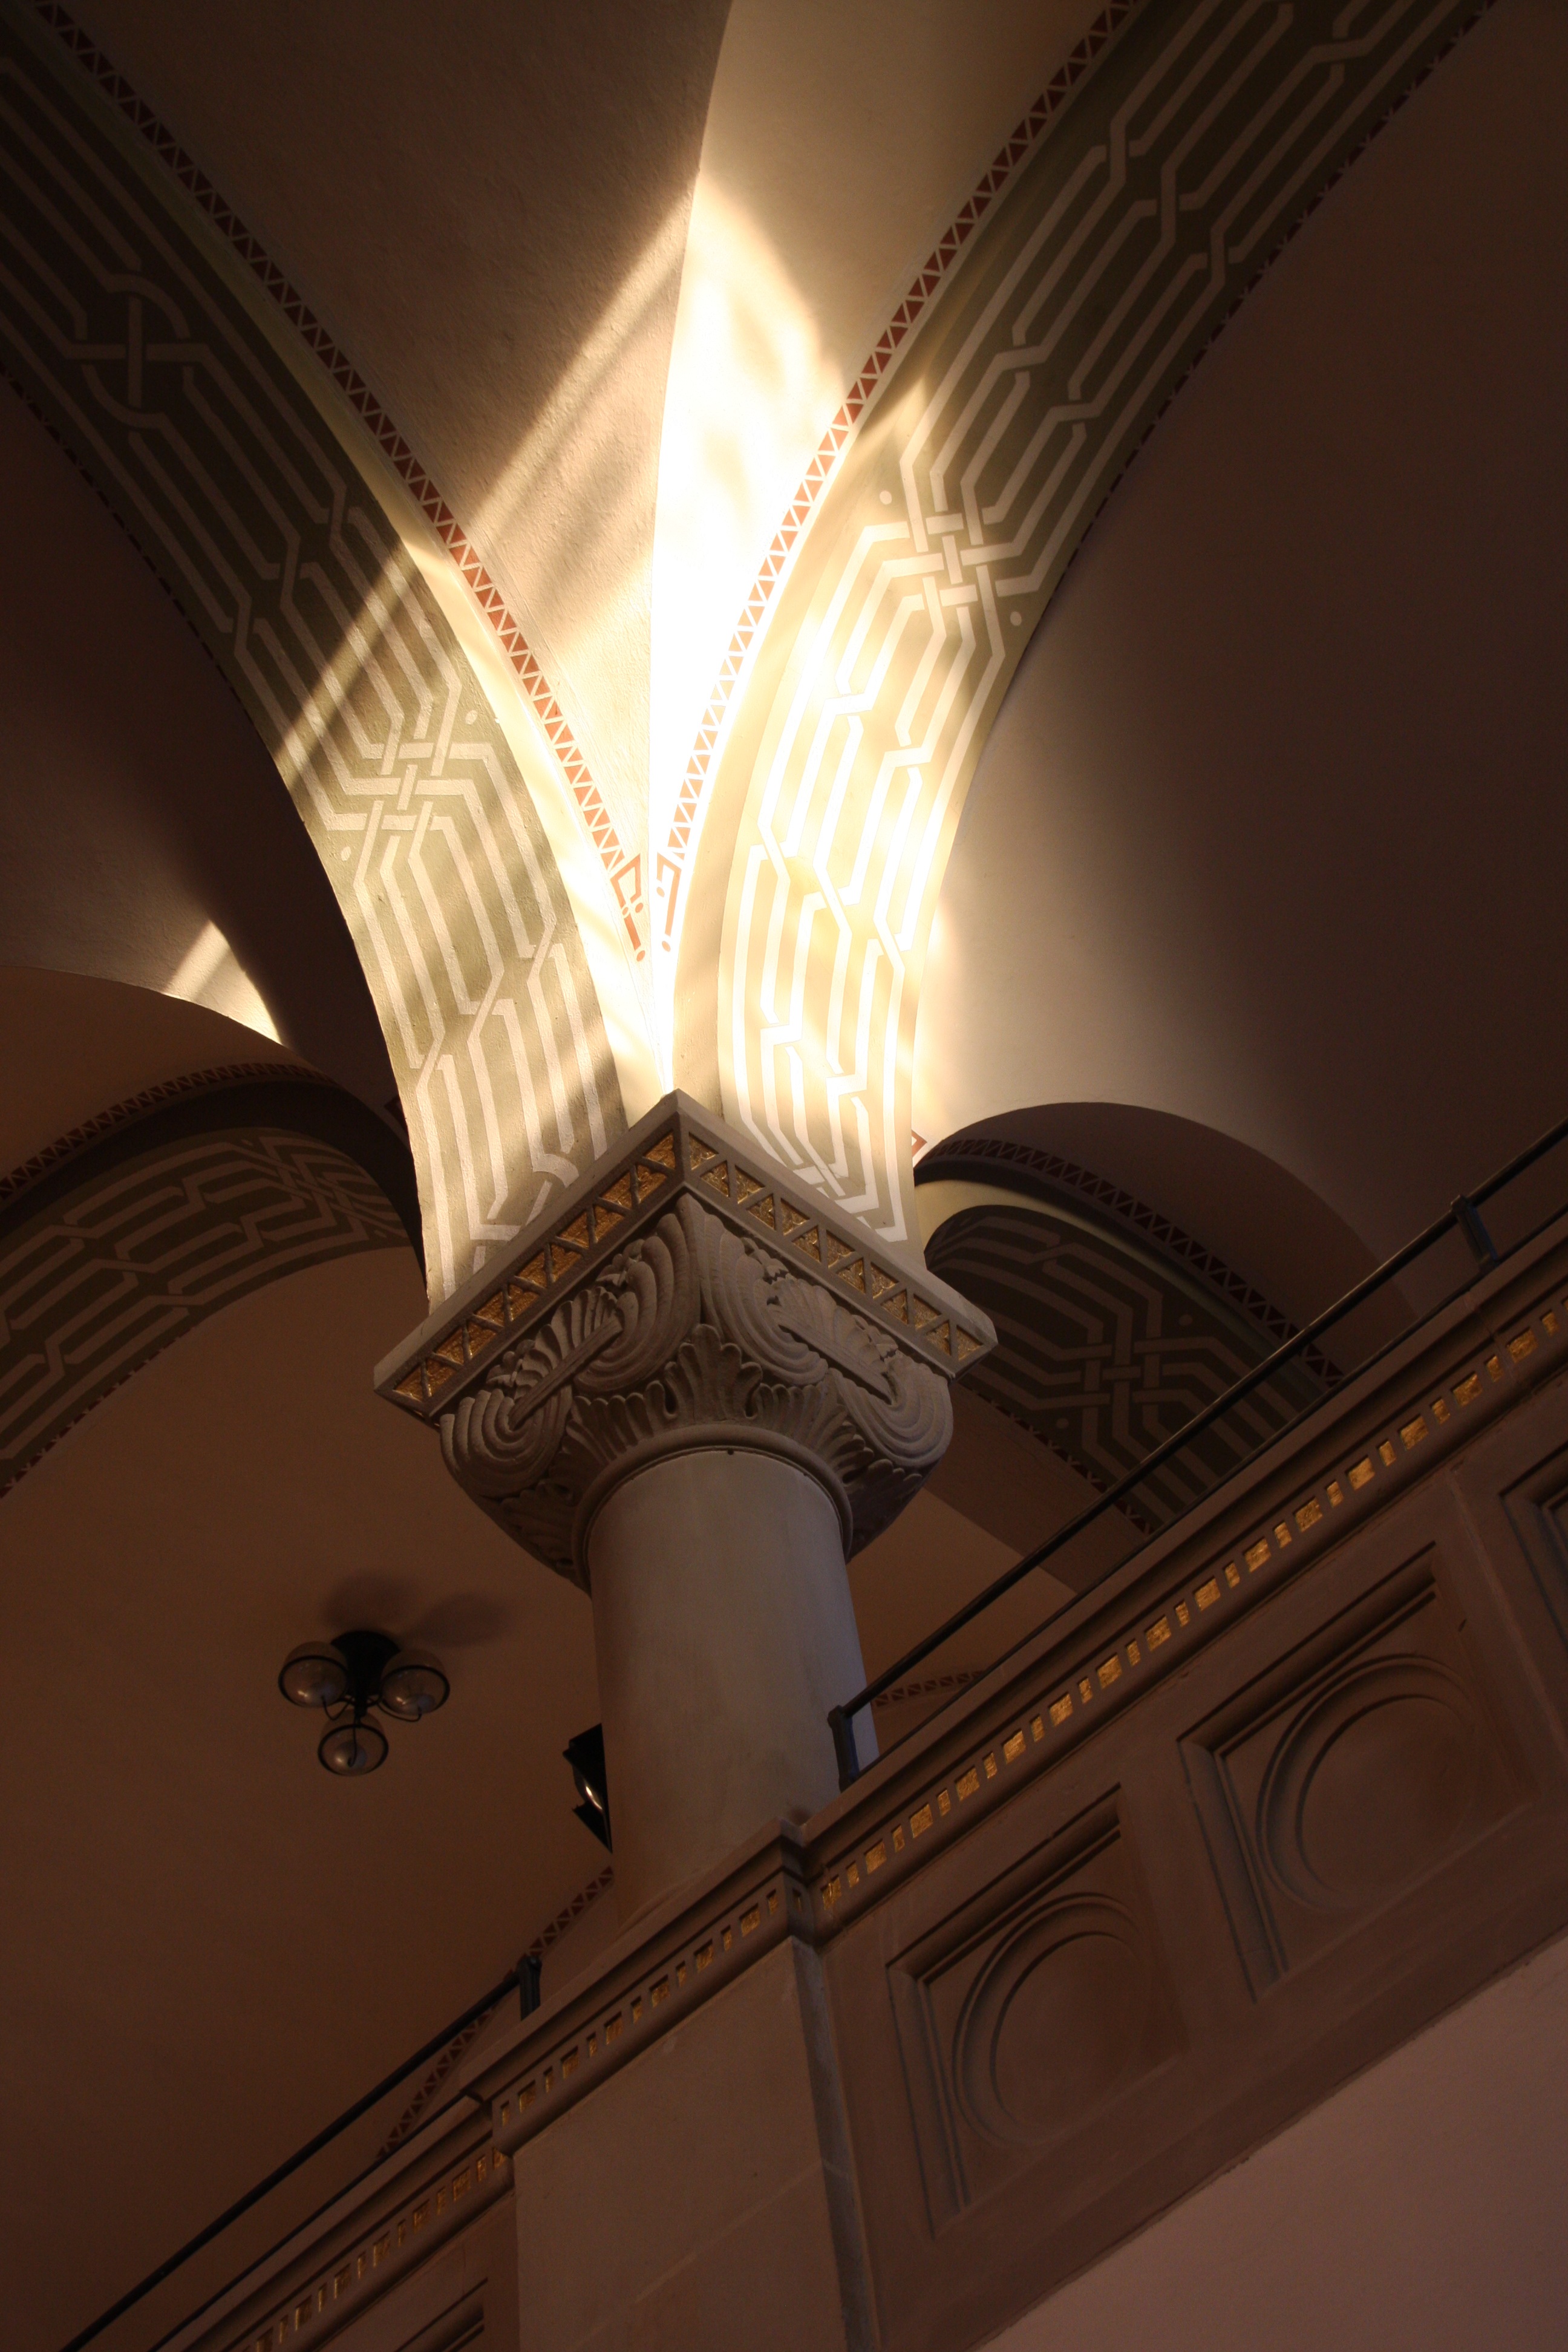
light, architecture, arch, ceiling, pillar, column, darkness, church, lighting, interior design, symmetry, light fixture, synagogue, ornaments, construction art, light effect, daylighting, stonemason work